Petite Arvine

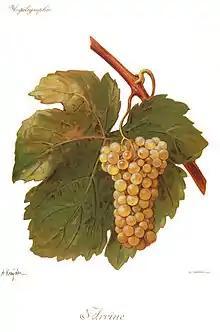
Arvine in "L'Ampélographie" (Viala and Vermorel)

Petite Arvine or Arvine is a white wine grape planted in the Valais region of Switzerland. Total Swiss plantations of the variety in 2009 stood at .